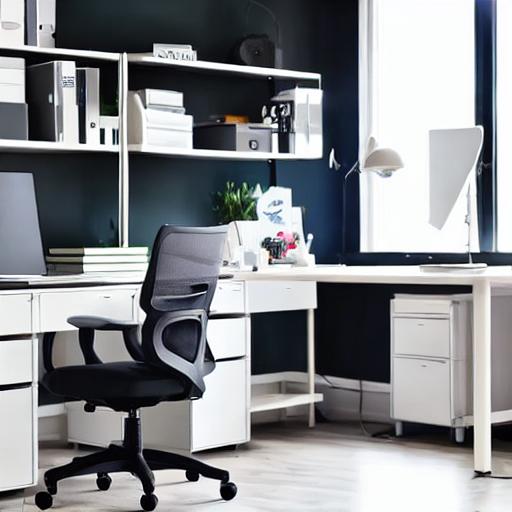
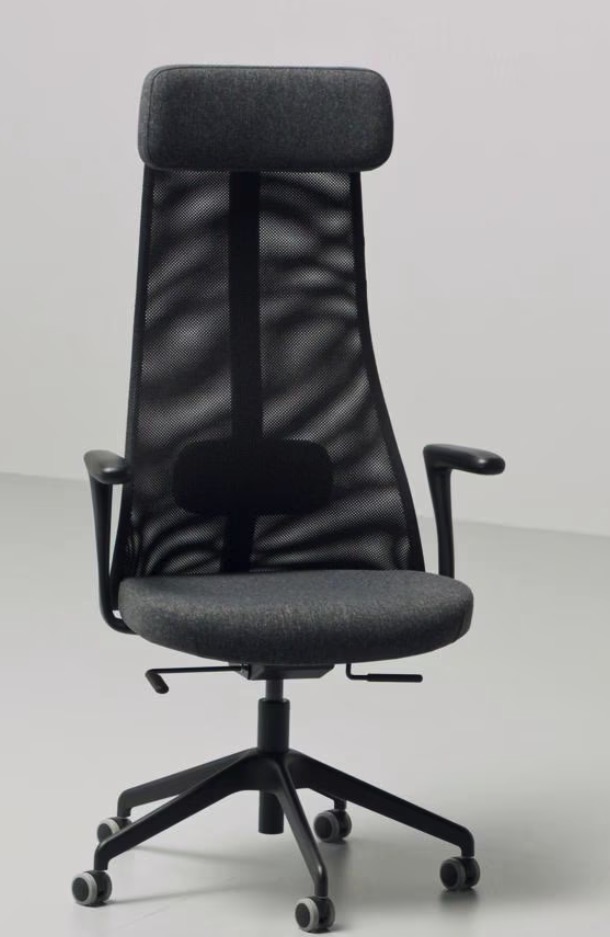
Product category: items_chair
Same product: no